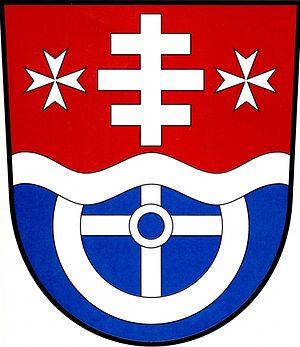
Nišovice est une commune du district de Strakonice, dans la région de Bohême-du-Sud, en République tchèque. Sa population s'élevait à 226 habitants en 2017.